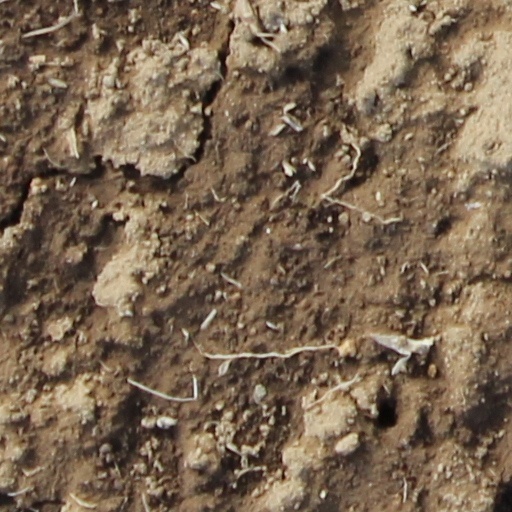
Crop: wheat